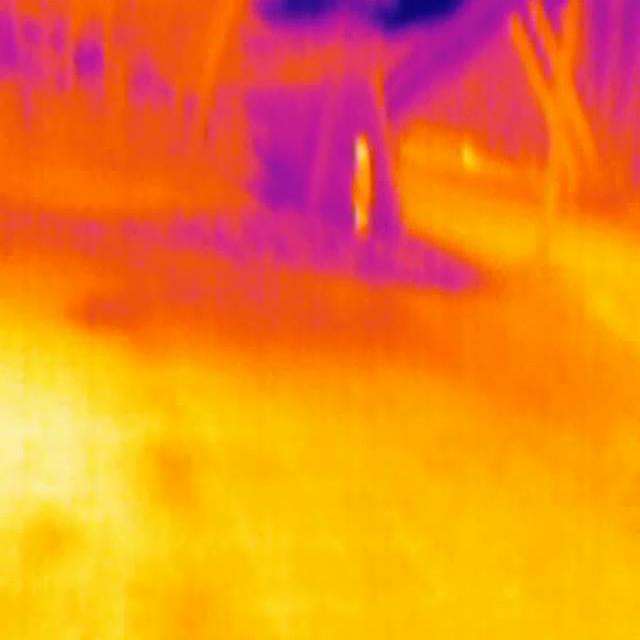
Detected objects:
label: person